Friends

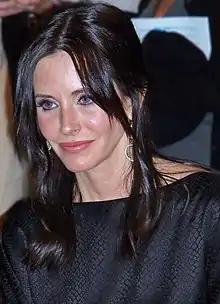
The producers wanted Courteney Cox ("pictured") to portray Rachel; however, Cox wanted to play Monica and co-creator Marta Kauffman agreed after watching the audition.

Once it became apparent that the series was a favored project at NBC, Littlefield reported that he was getting calls from every agent in town, wanting their client to be a part of the series. Auditions for the lead roles took place in New York and Los Angeles. The casting director shortlisted 1,000 actors who had applied for each role down to 75. Those who received a callback read in front of Crane, Kauffman and Bright. At the end of March, the number of potential actors had been reduced to three or four for each part, and these actors were asked to read for Les Moonves, then president of Warner Bros. Television.